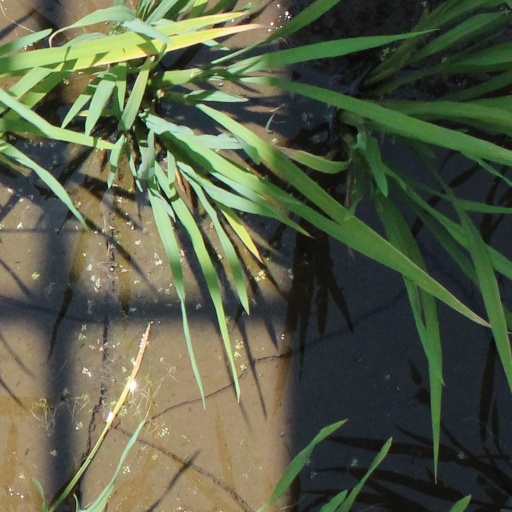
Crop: rice